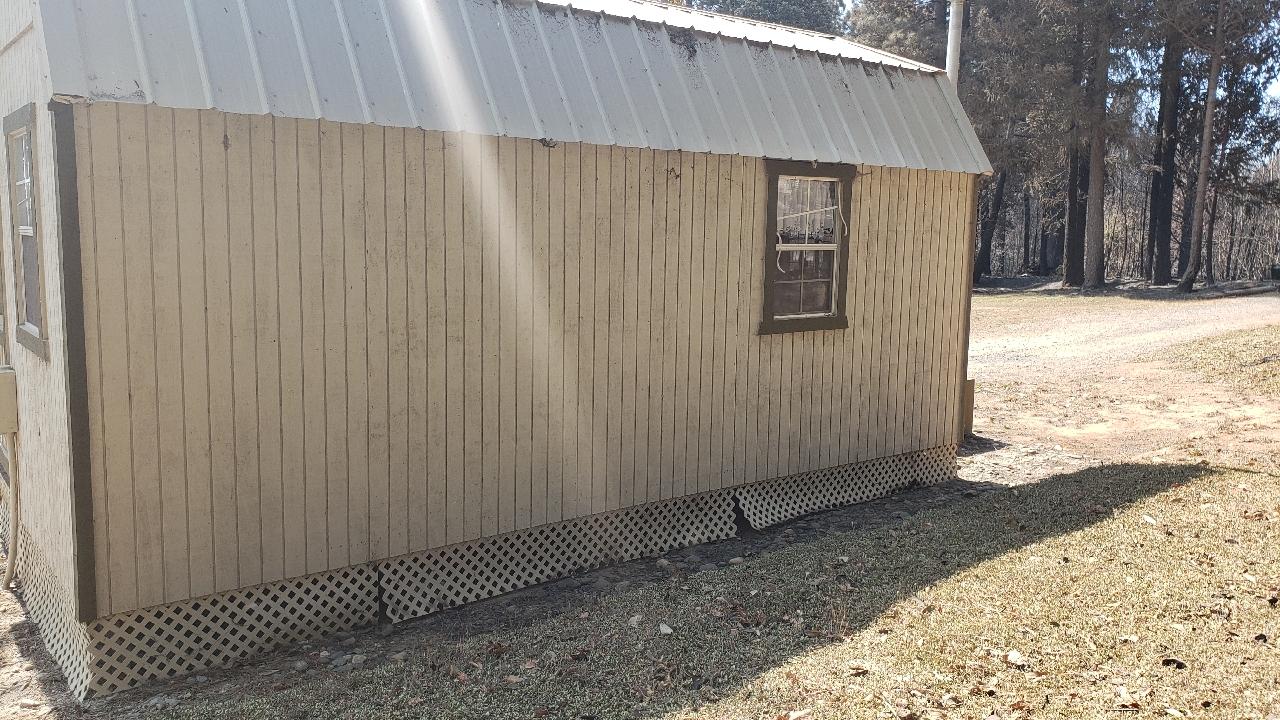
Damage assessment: affected